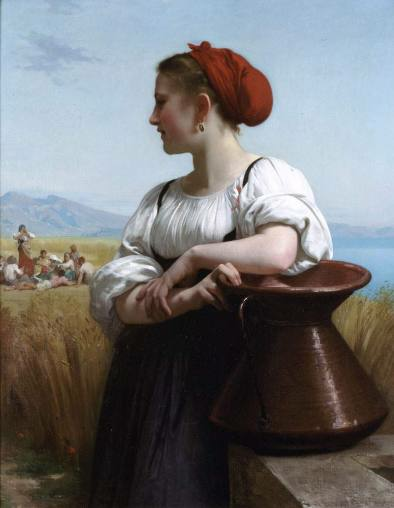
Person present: Yes